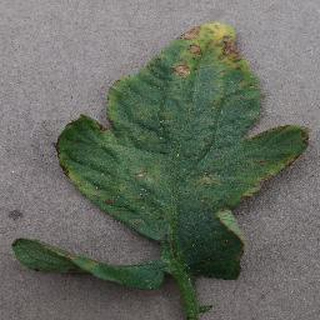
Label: tomato_bacterial_spot